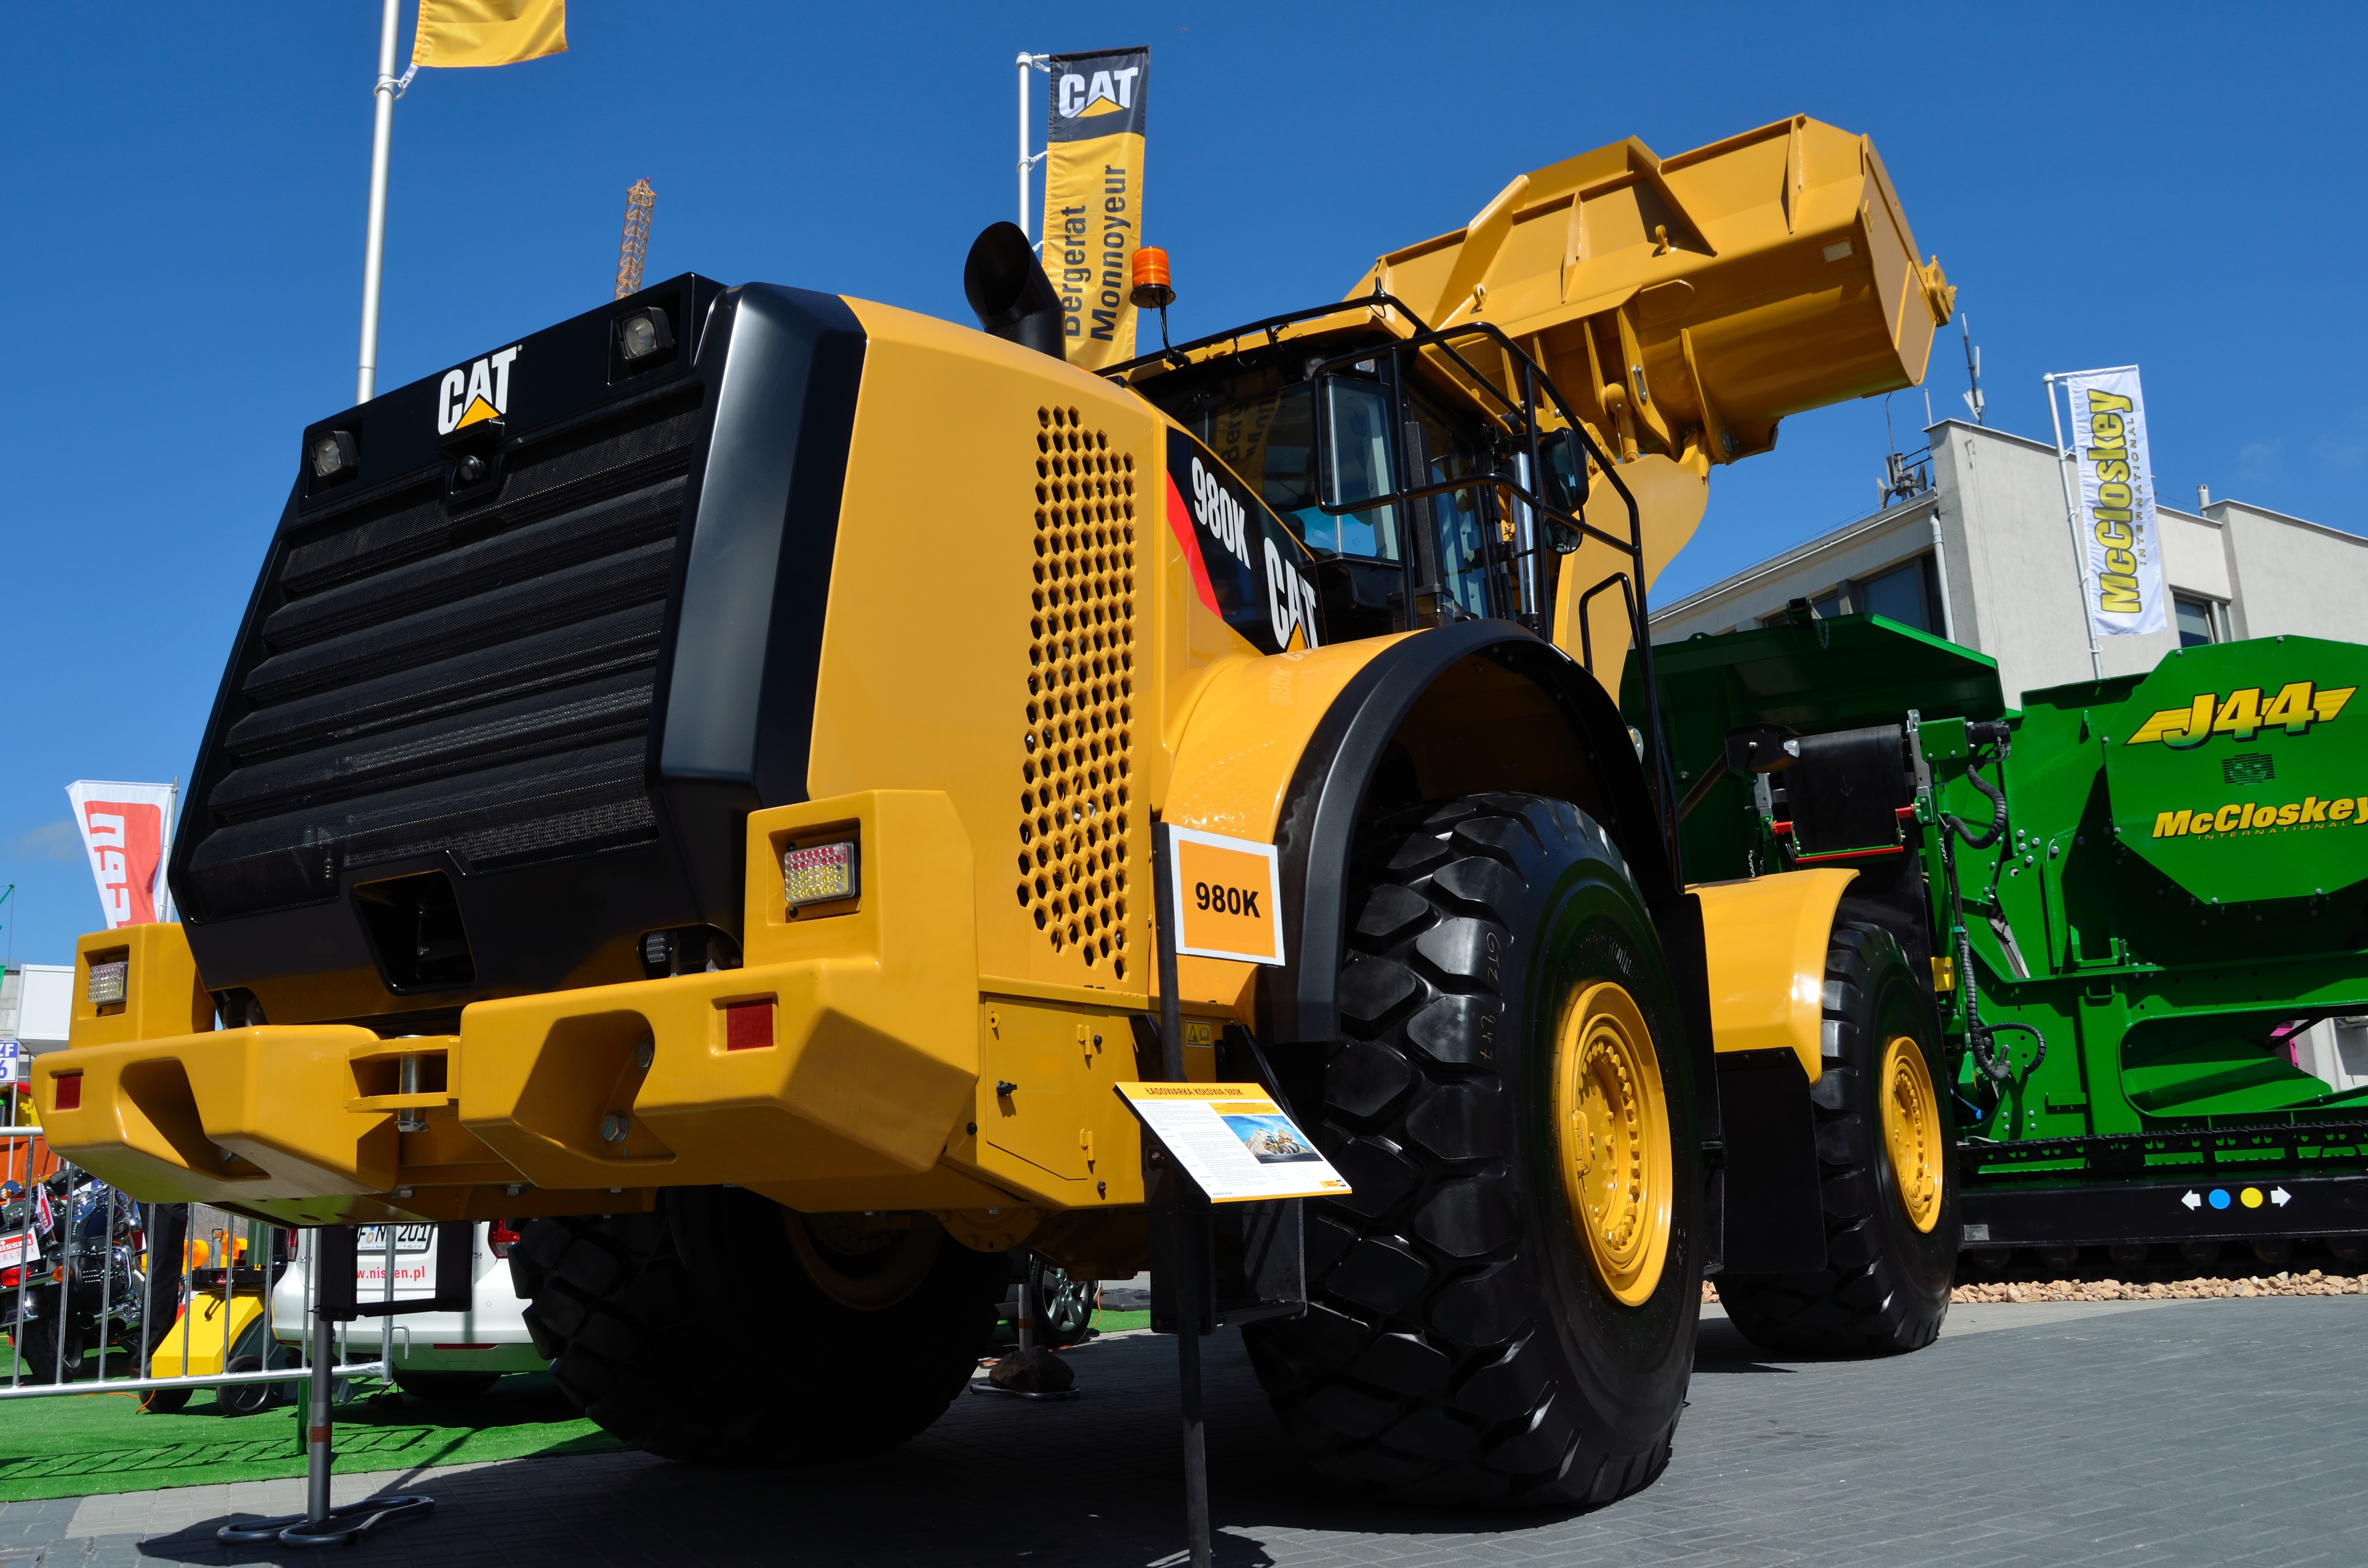
work, tractor, building, asphalt, transport, construction, truck, vehicle, equipment, works, heavy, construction equipment, land vehicle